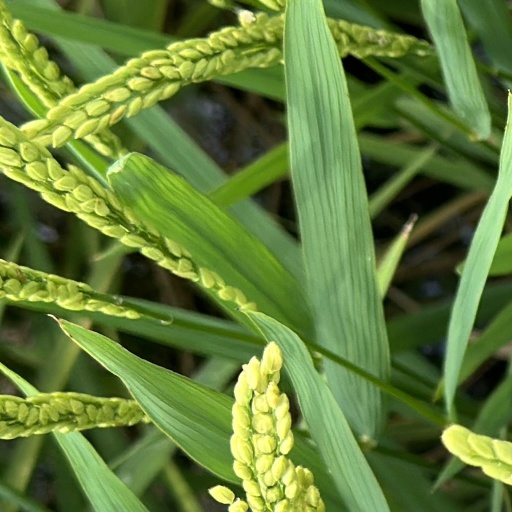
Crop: rice